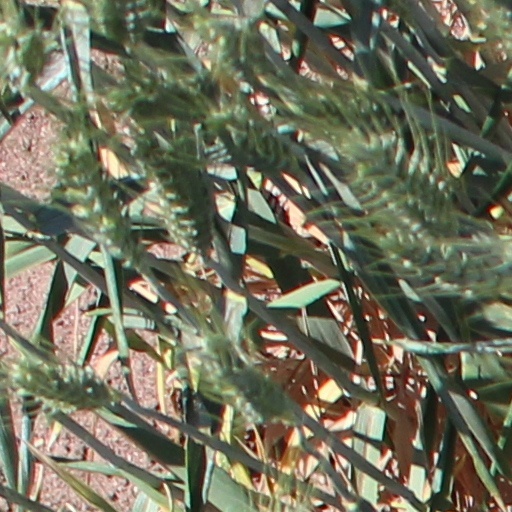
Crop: wheat